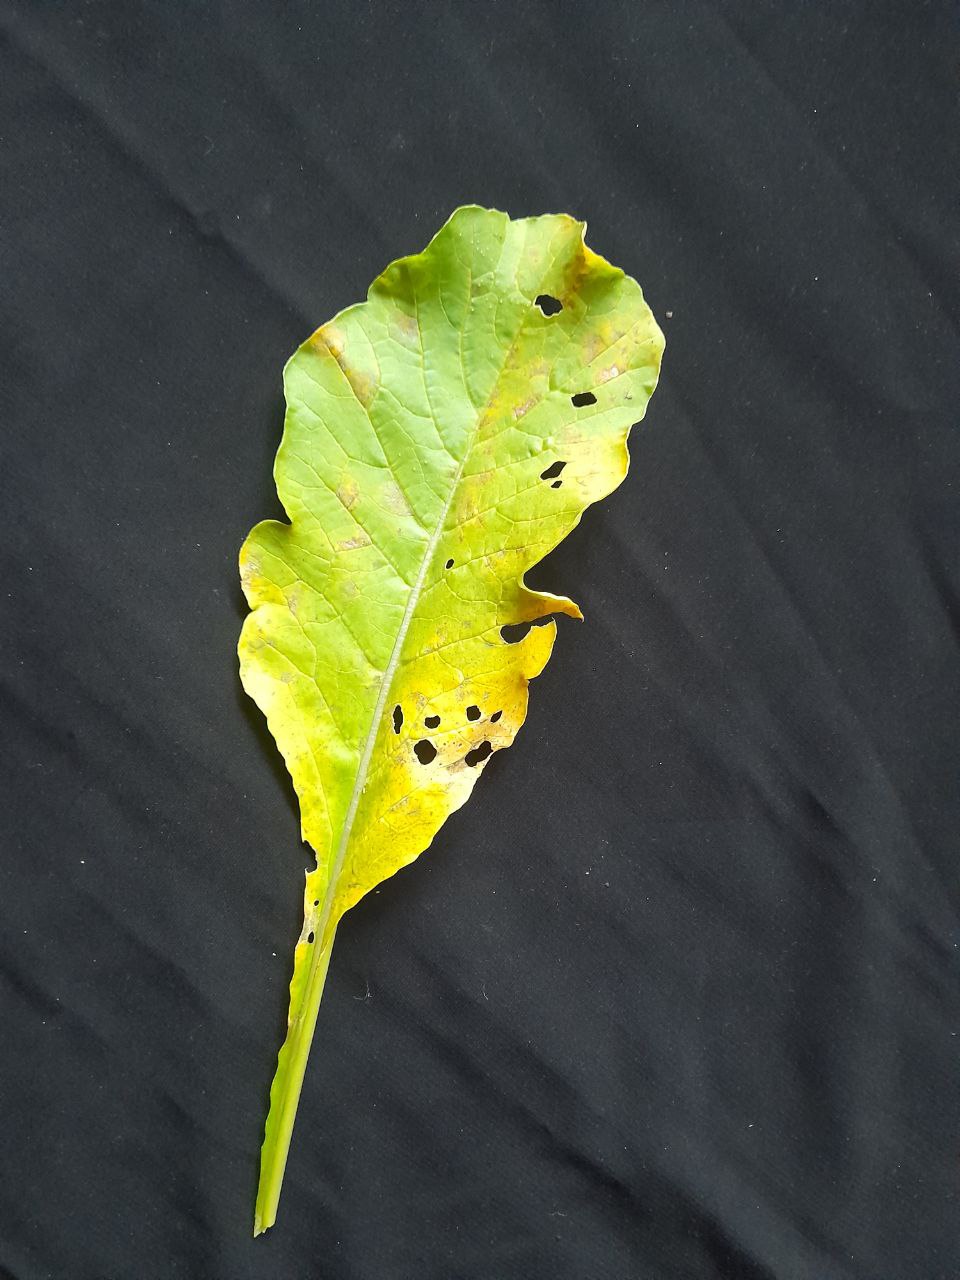
Label: flea beetle